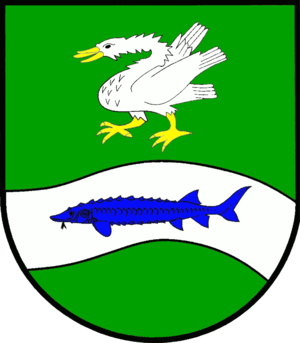
Bahrenfleth est une commune allemande du Schleswig-Holstein, située dans l'arrondissement de Steinburg, à sept kilomètres au sud-ouest de la ville d'Itzehoe. Bahrenfleth est l'une des dix communes de l'Amt Krempermarsch dont le siège est à Krempe.